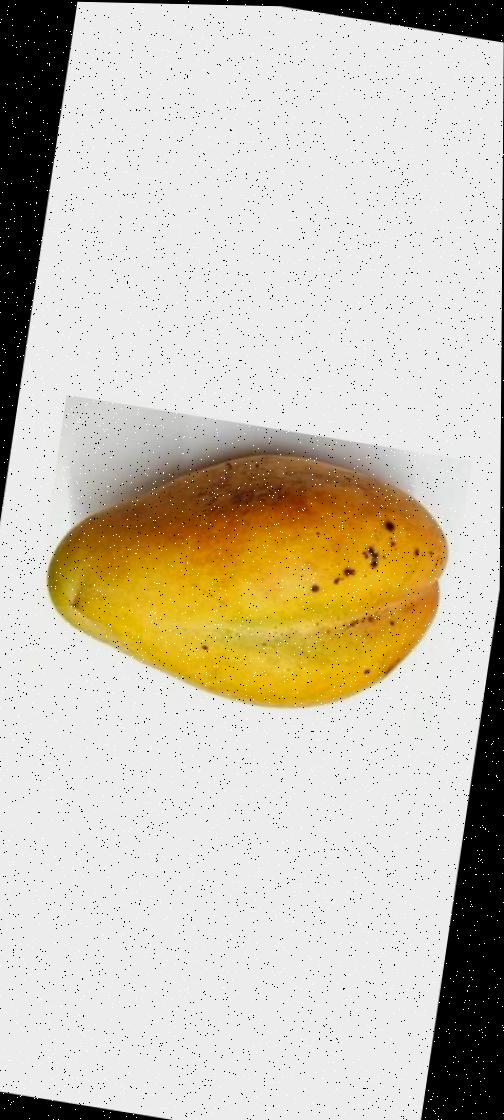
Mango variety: Bari-11